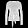
Label: Pullover